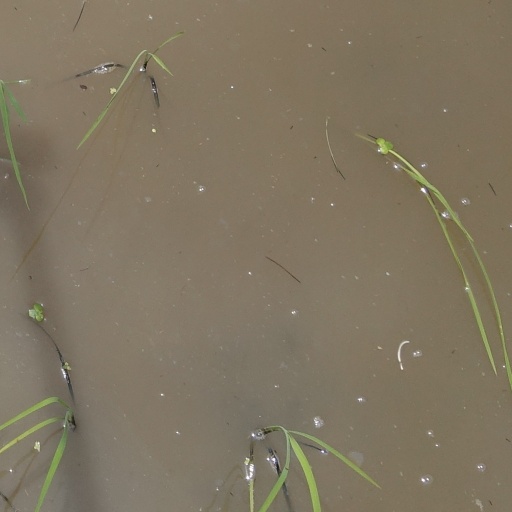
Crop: rice